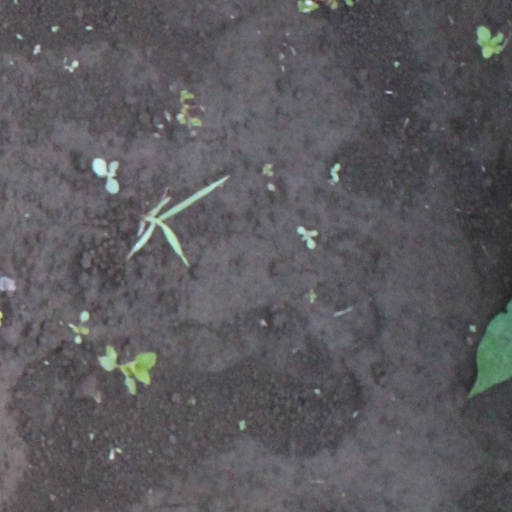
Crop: soybean